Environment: real
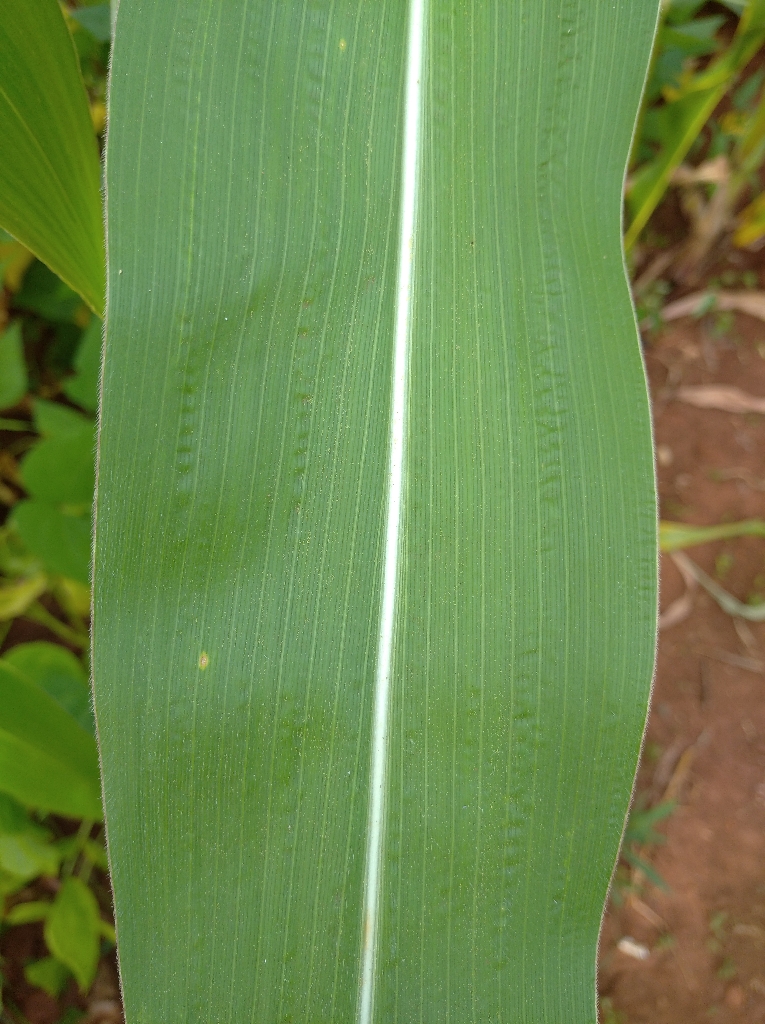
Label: healthy